Priest hunter

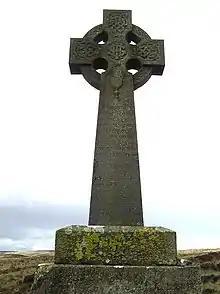
Bragan Penal Cross, alias "Leacht a 'tSagairt", Slieve Beagh, County Monaghan.

In the Slieve Beagh mountains of County Monaghan, a large Celtic cross now tops a Mass rock known as "Leacht a 'tSagairt" ("The Priest's Flagstone"). The bullet hole in the altar below the cross is said in the local oral tradition to mark where a priest hunter shot a Fr. McKenna while he was saying Mass there on Christmas Day, c. 1754. The priest hunter was assassinated soon afterwards in nearby Emyvale by local rapparee leader and folk hero Shane Bernagh. Another oral tradition version of the same events credits the killing to a Yeomanry unit from Clogher and gives the slain priest's name as Father Milligan. The same source also alleges that Shane Bernagh, after learning almost immediately afterwards of the priest's murder while in hiding nearby, "swore that he would have a Yeoman's life for this". Bernagh and his band of rapparees are then alleged to have ambushed the Yeomanry during their return to barracks, killed one of them, and thrown the body into Lough More.